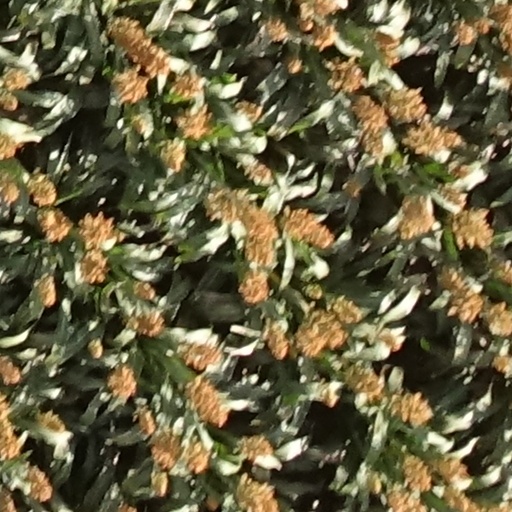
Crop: sorghum